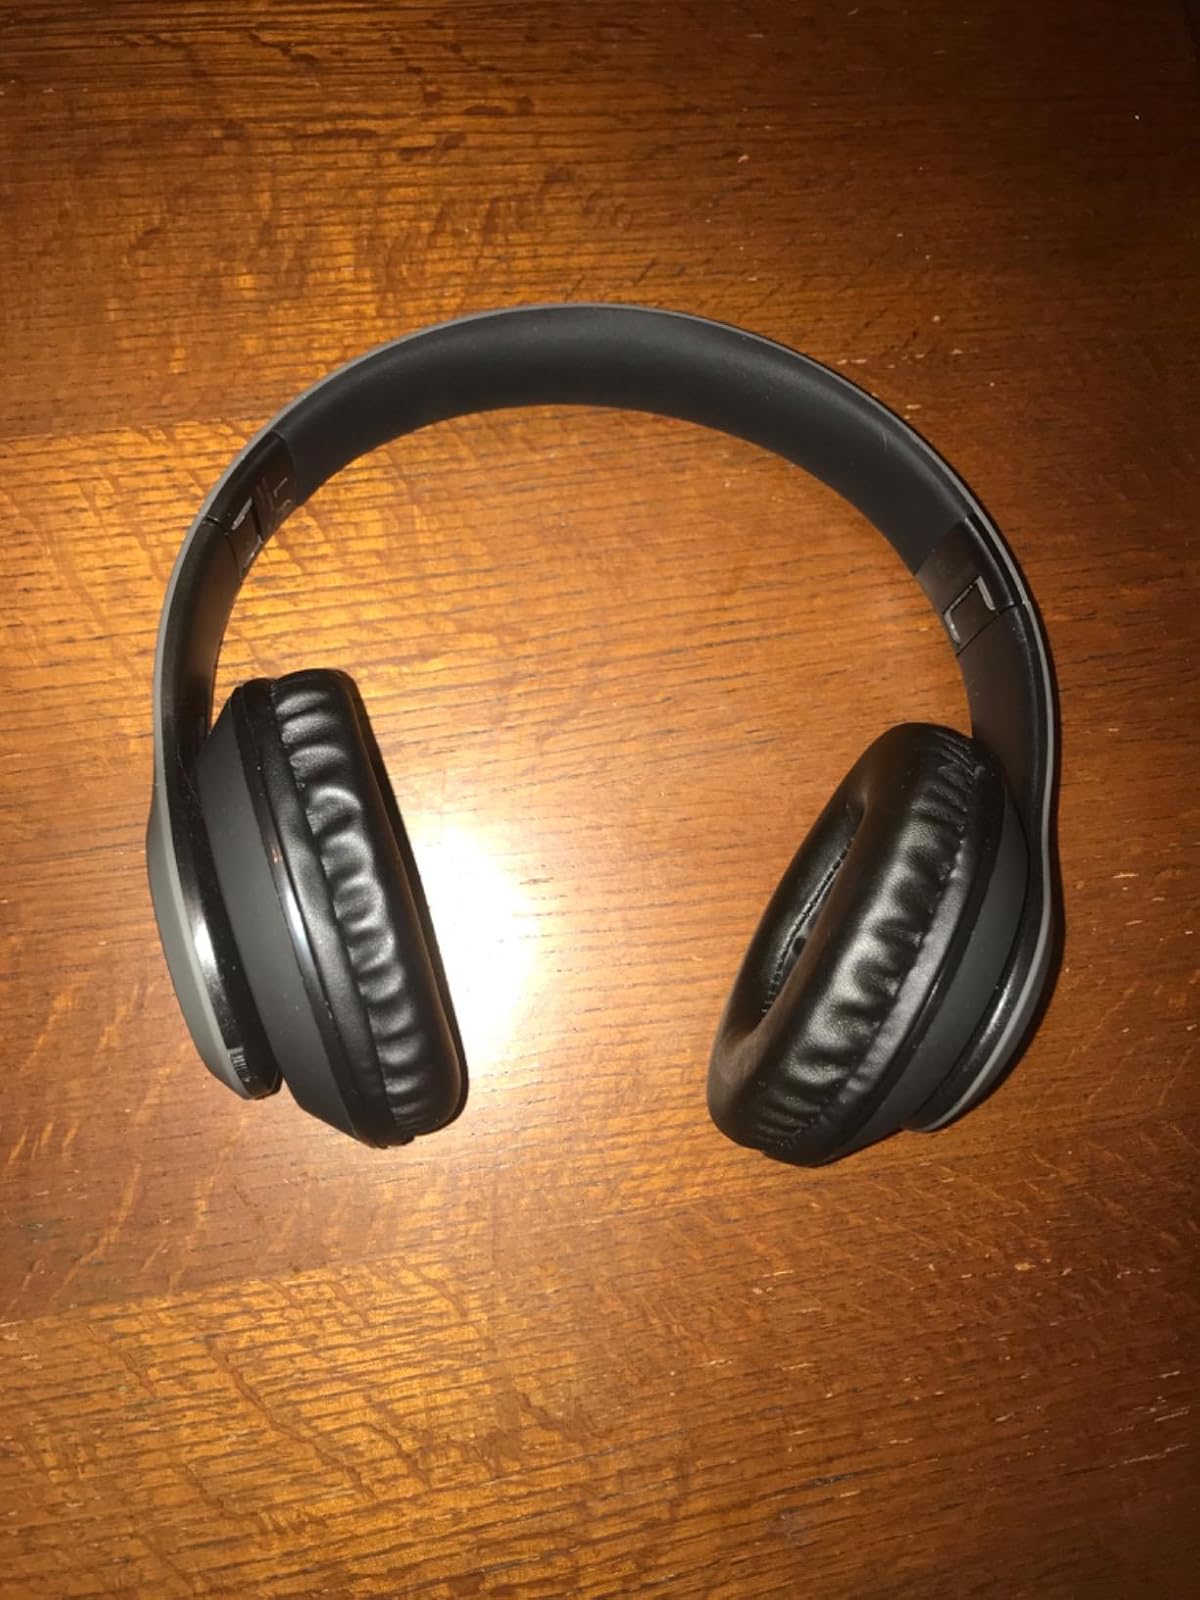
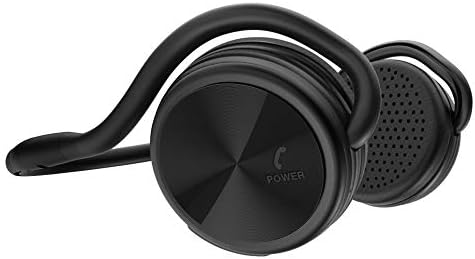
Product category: headphones
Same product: no